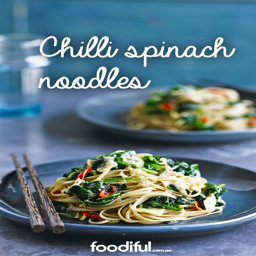
vegetarian recipes can also be very spicy !